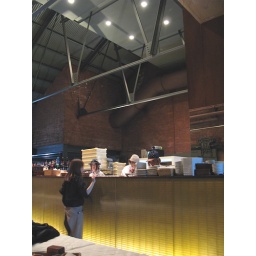
the bar desk and ceiling in the fancy cafe in the red brick house